Walk Up

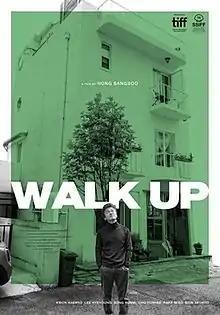
Official poster

Walk Up is a 2022 South Korean drama film written, directed, produced, photographed, scored and edited by Hong Sang-soo.